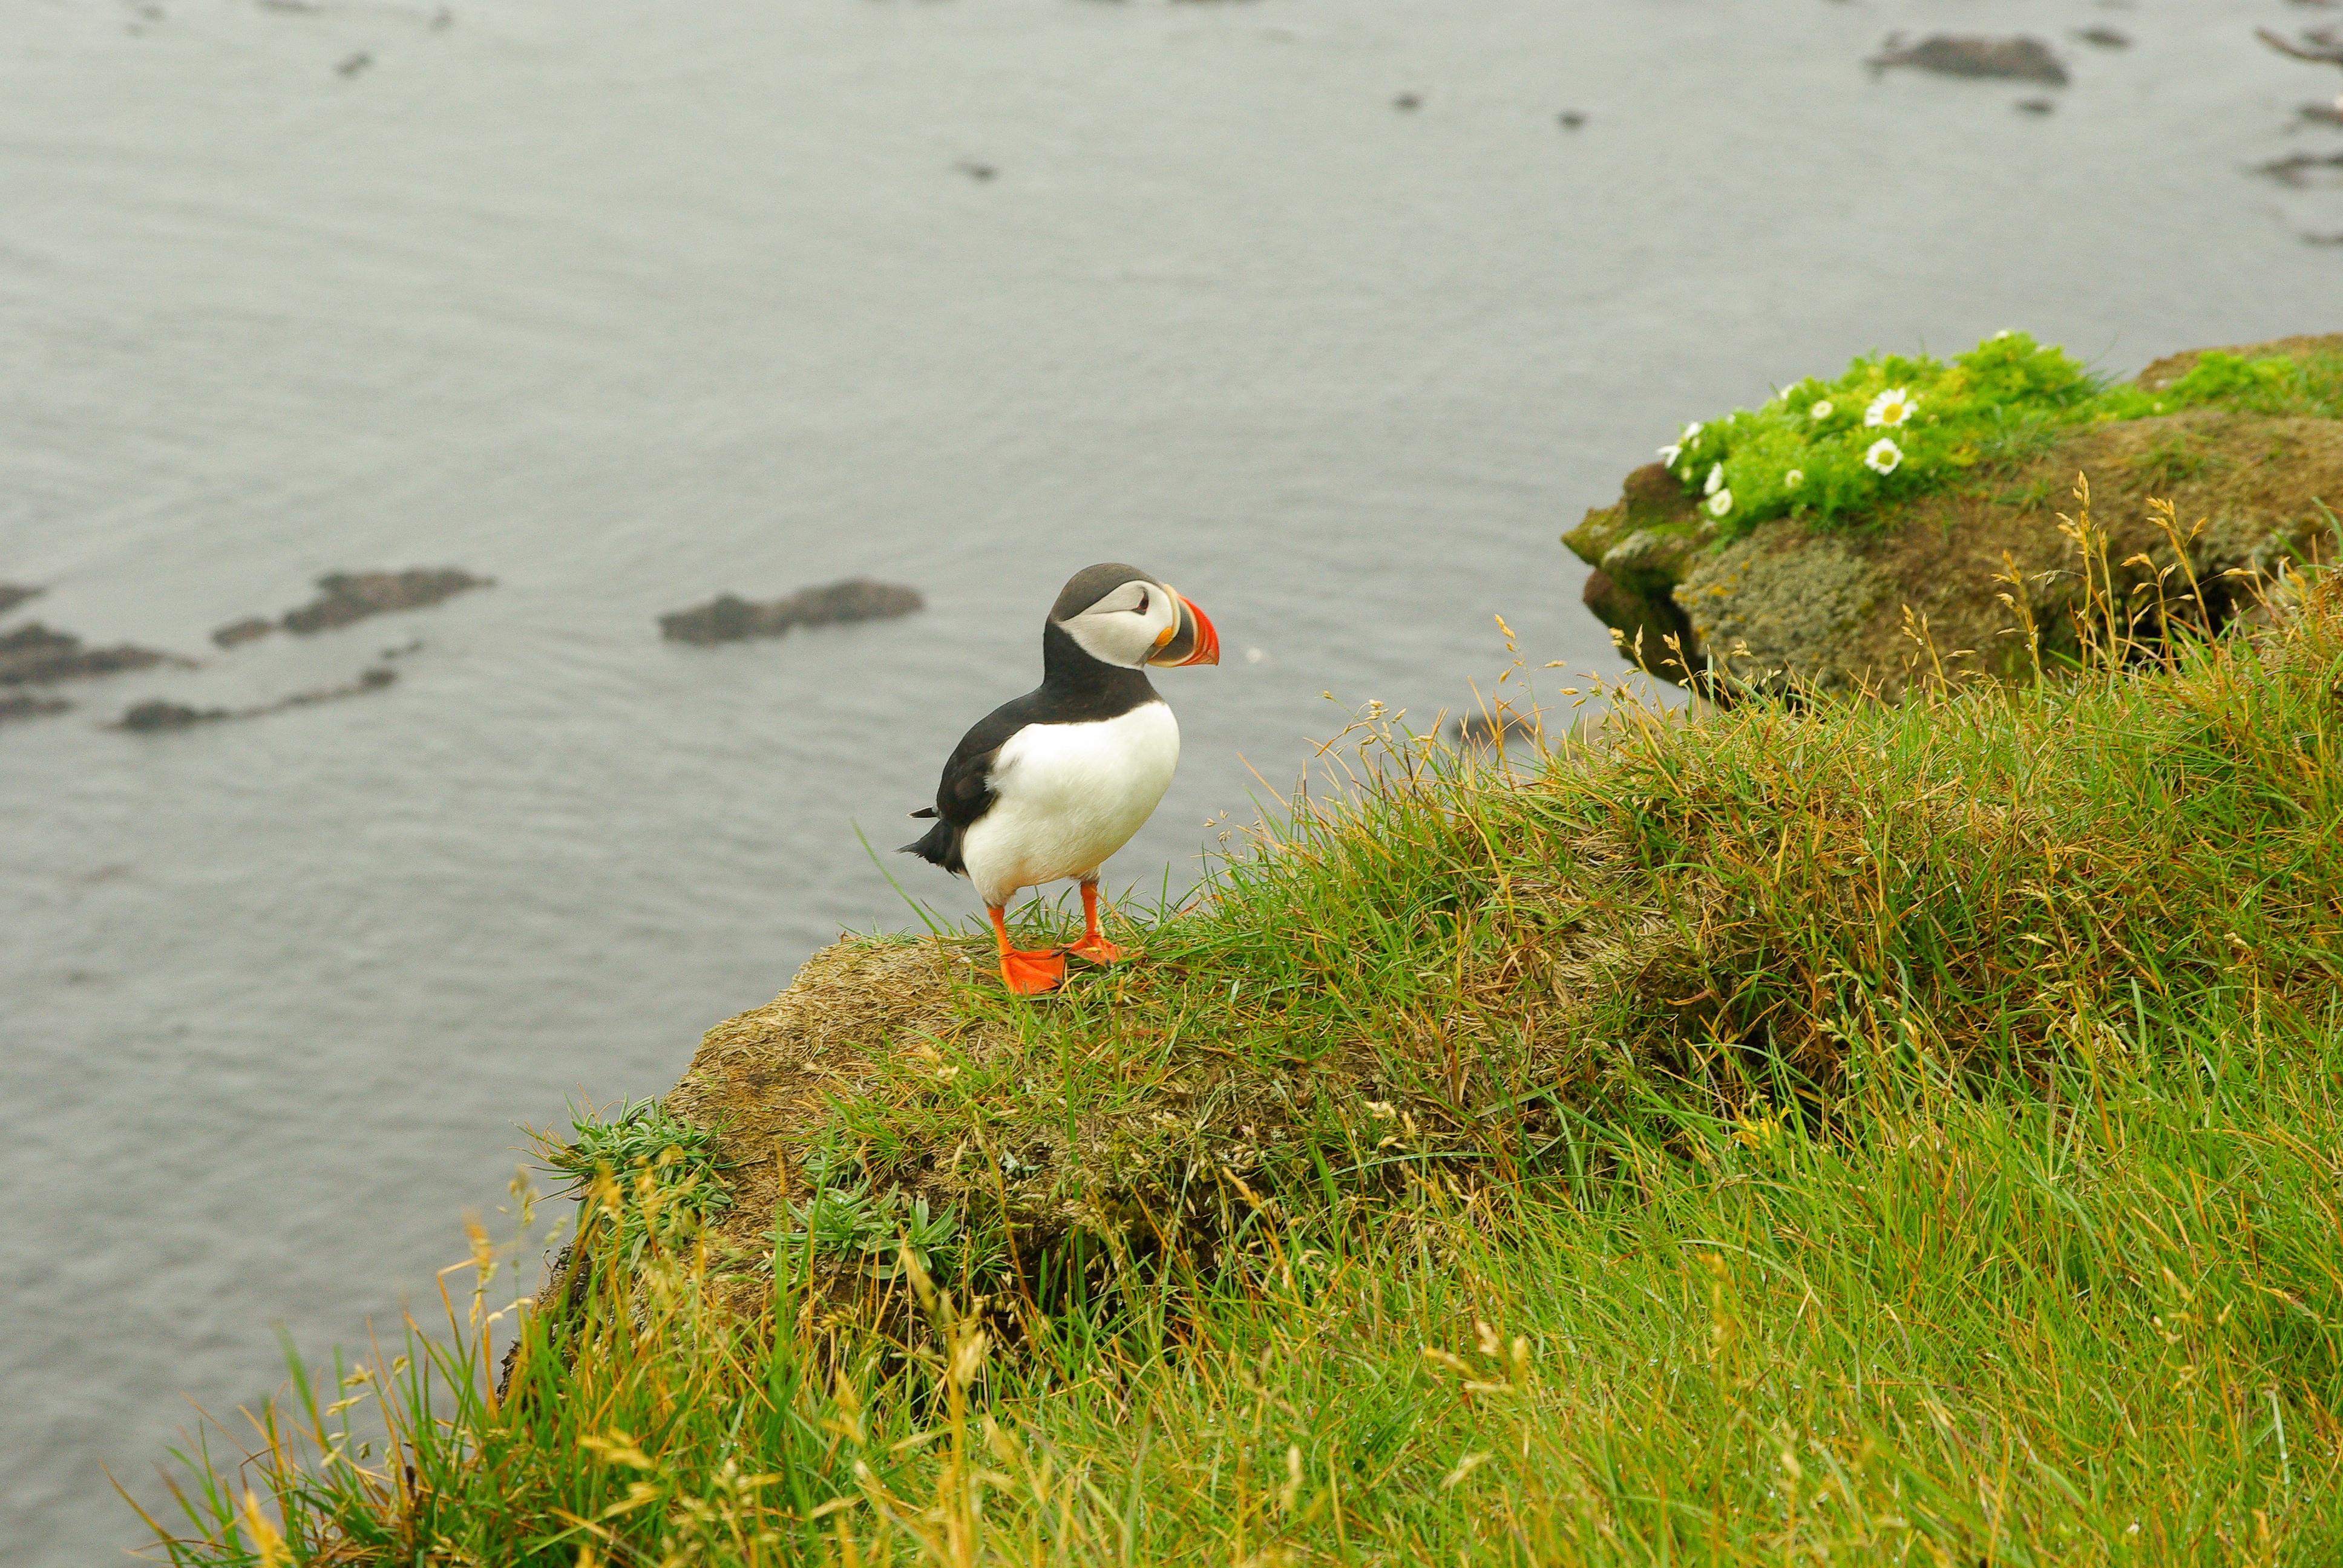
bird, seabird, cliff, wildlife, beak, iceland, fauna, puffin, birds, vertebrate, charadriiformes